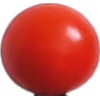
Label: Tomato Cherry Red 1